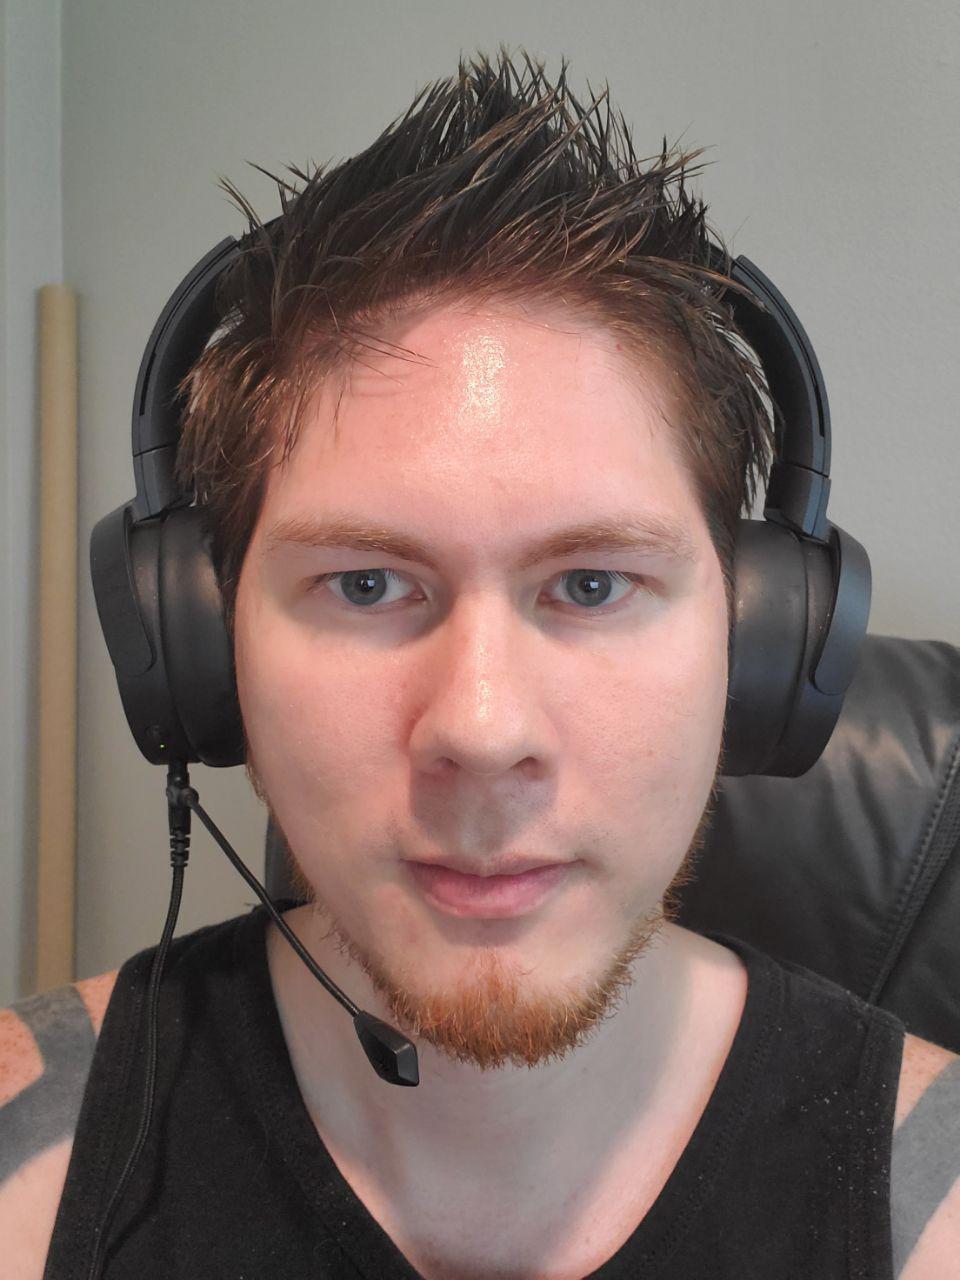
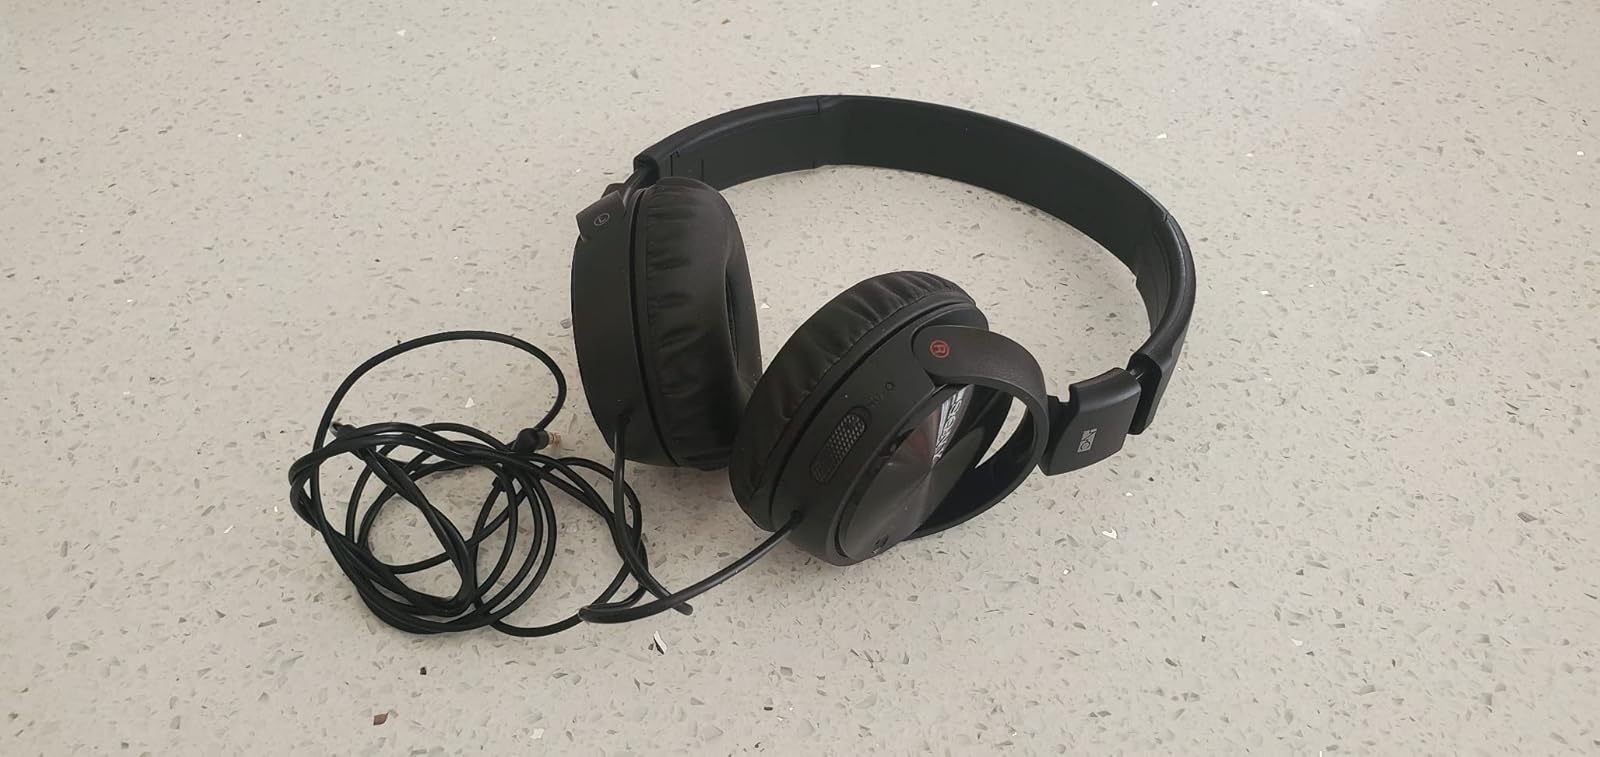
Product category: headphones
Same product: no